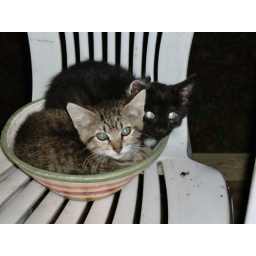
I found these two kittens sitting in the bowl in a lawn chair outside the front door.